Judith Linhares

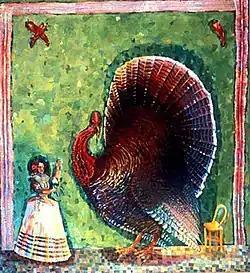
Judith Linhares, "Turkey", 64"x 60", oil on linen, 1977.

In the early 1970s, Linhares created narrative drawings and assemblages that appropriated commonplace or "craft" materials and feminine imagery (flowers, eggs, swan feathers, domestic scenes), pushing back against passé notions of "women's art." Her "At Home in San Jose" drawing series was noted for startling, often humorous, imagery developed through introspection, which juxtaposed skeletons, devils and women in scenes of cozy domesticity or macabre religio-erotic fantasies. San Francisco critic Alfred Frankenstein recognized them most for their "meticulous draftsmanship" and elegant design sense, calling her a successor to renowned Mexican printmaker José Guadalupe Posada"; others compared their spiky, linearity and ghostly imagery to the work of Aubrey Beardsley.